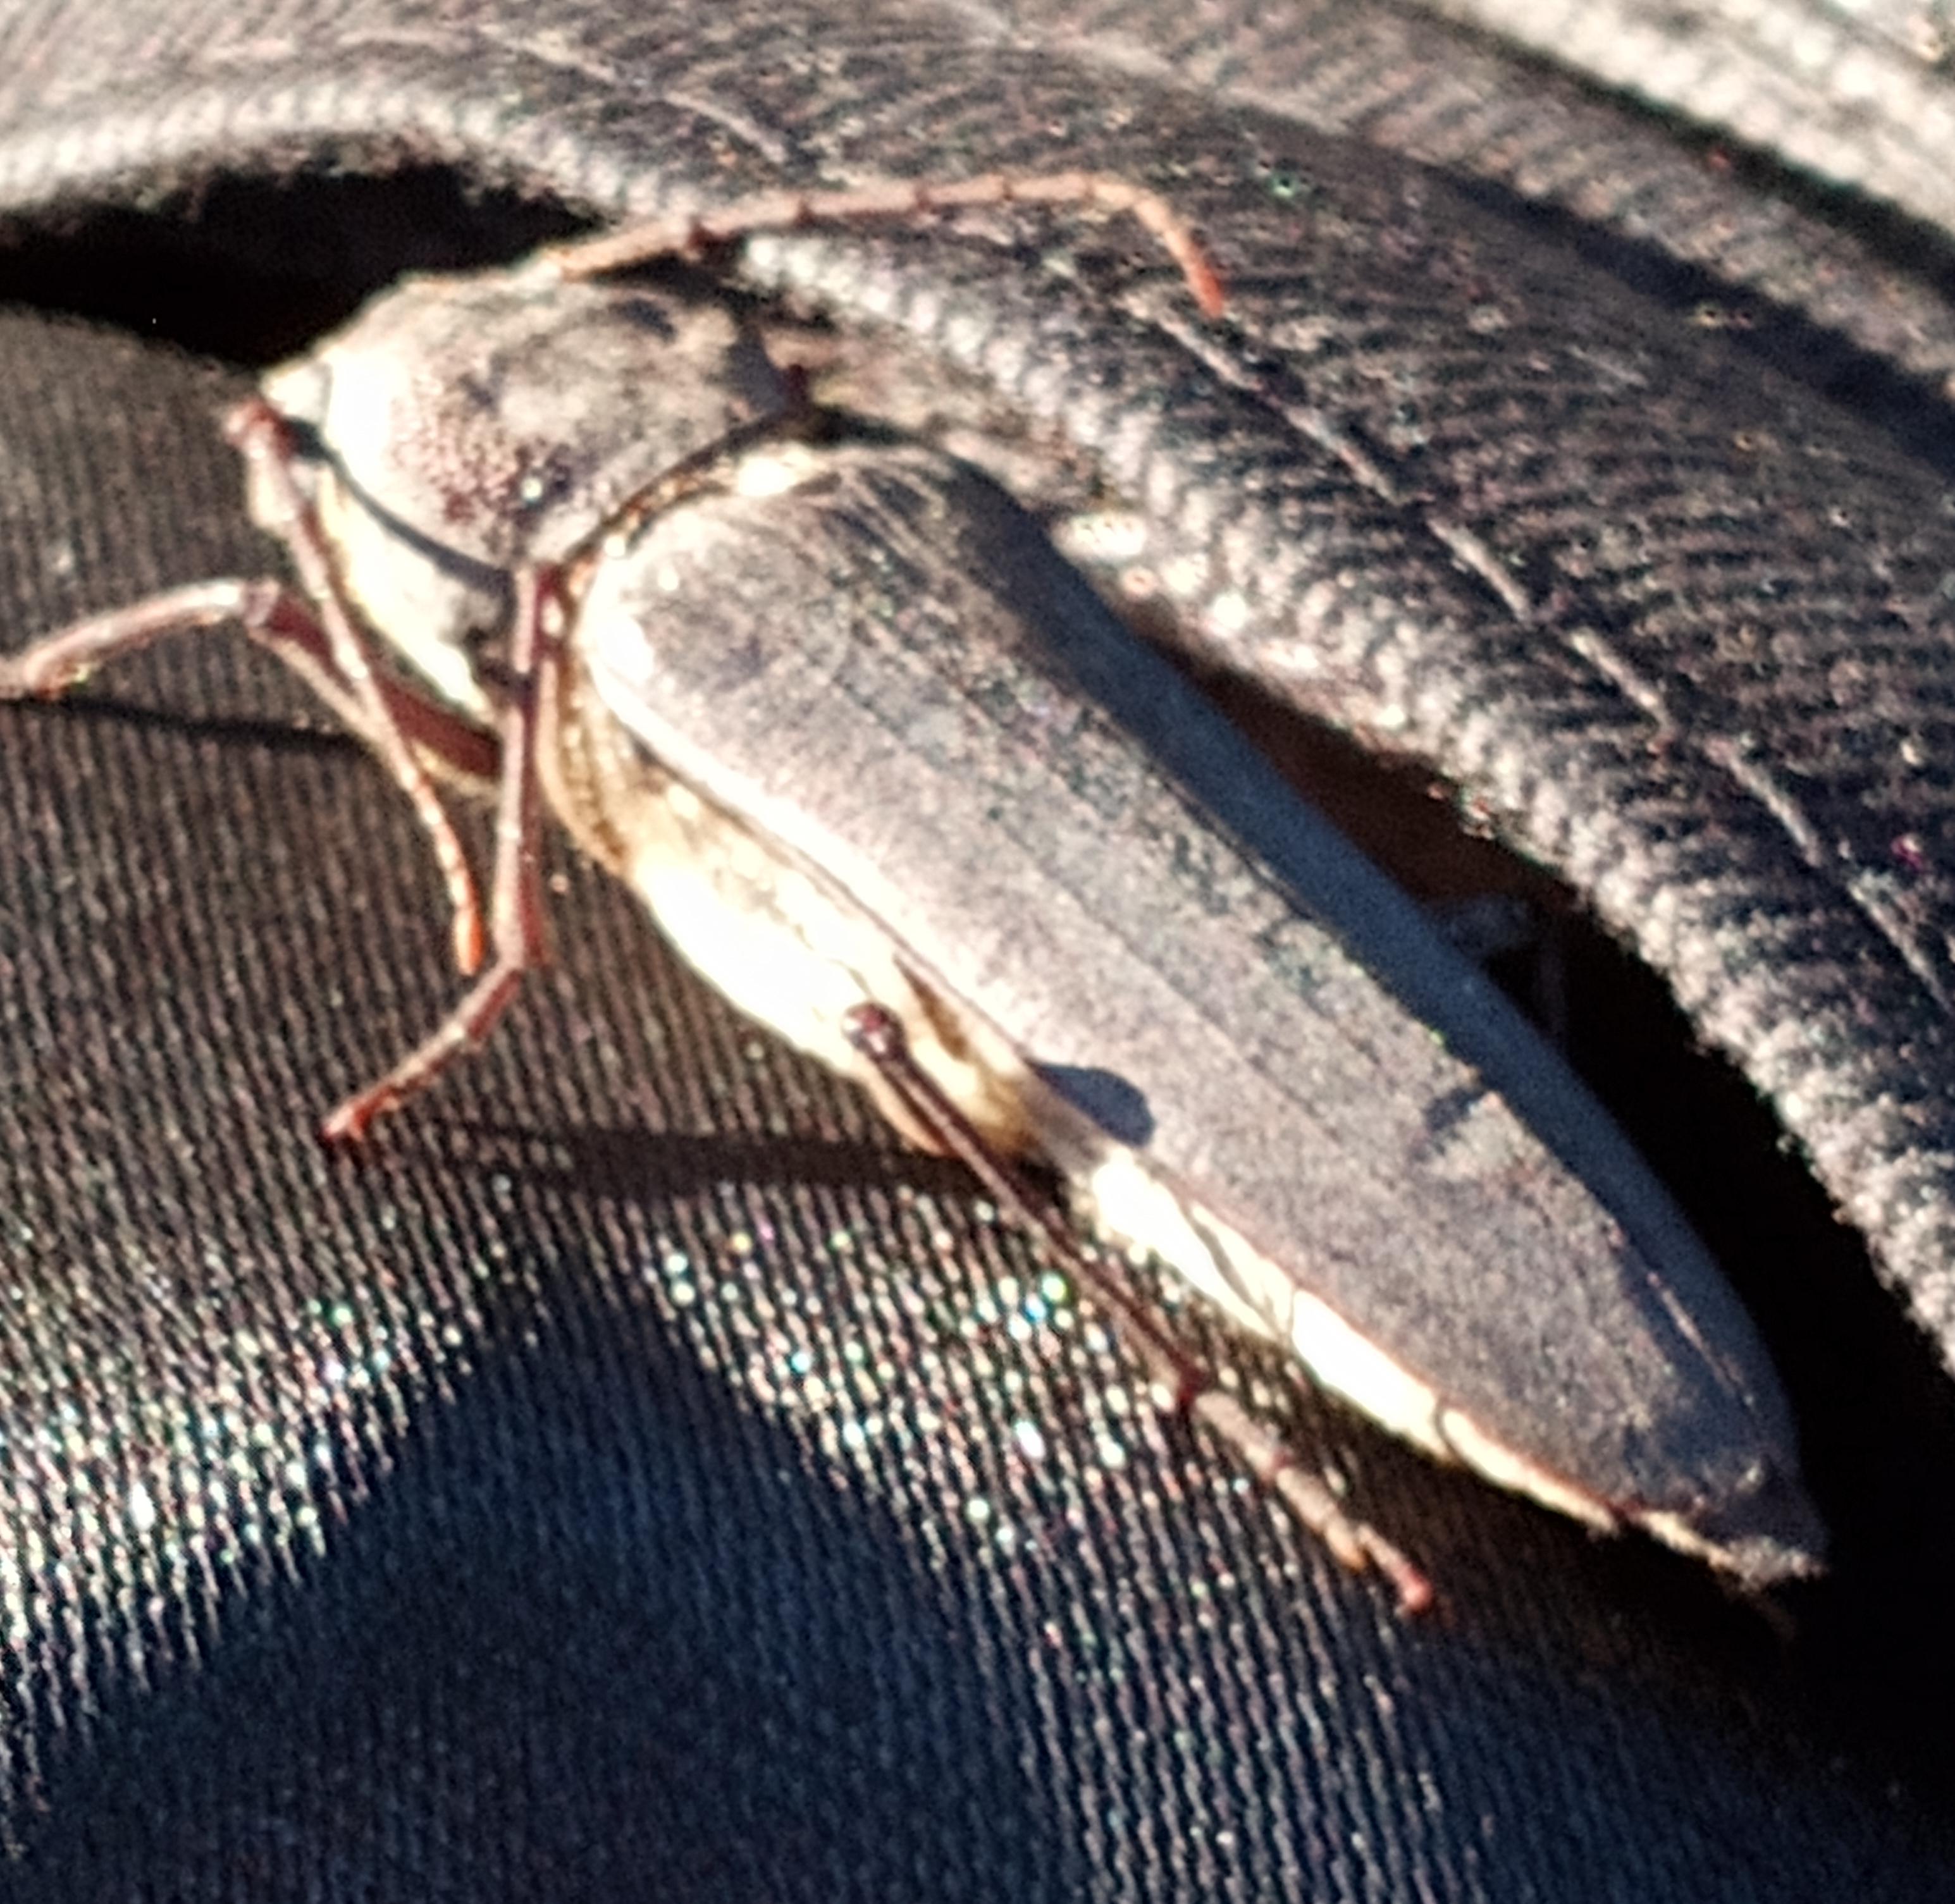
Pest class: occasional_pest